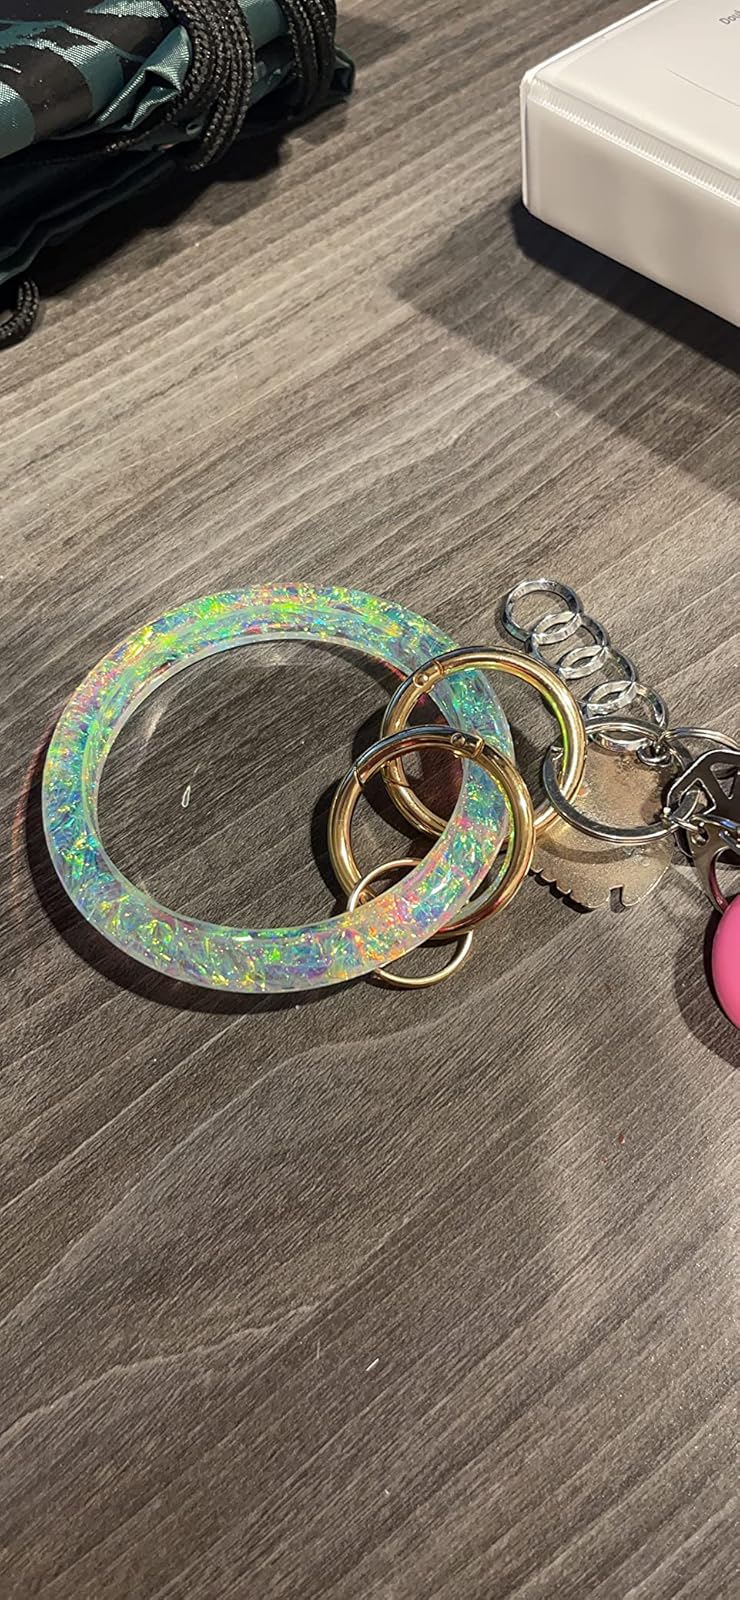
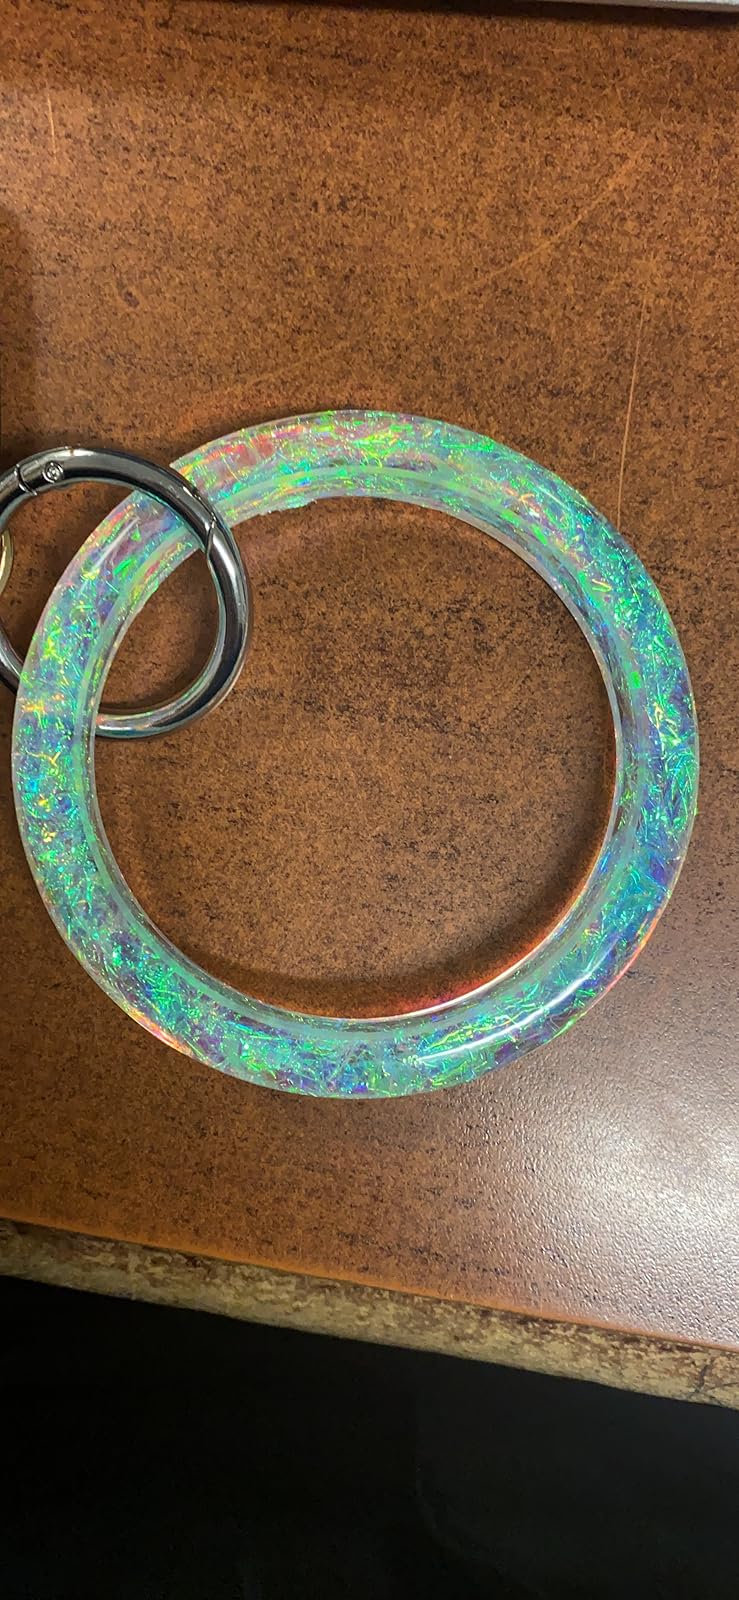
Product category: accessories_keychain
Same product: yes